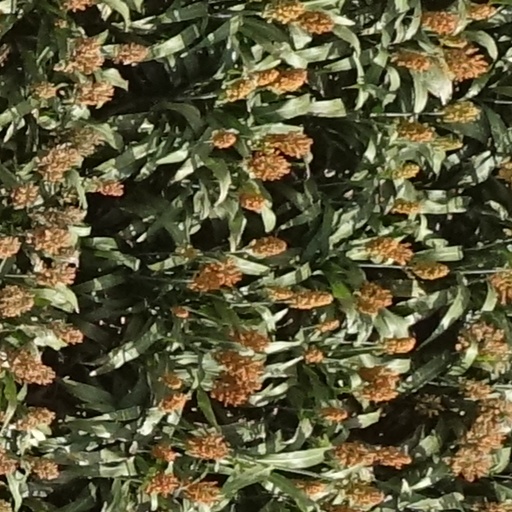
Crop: sorghum